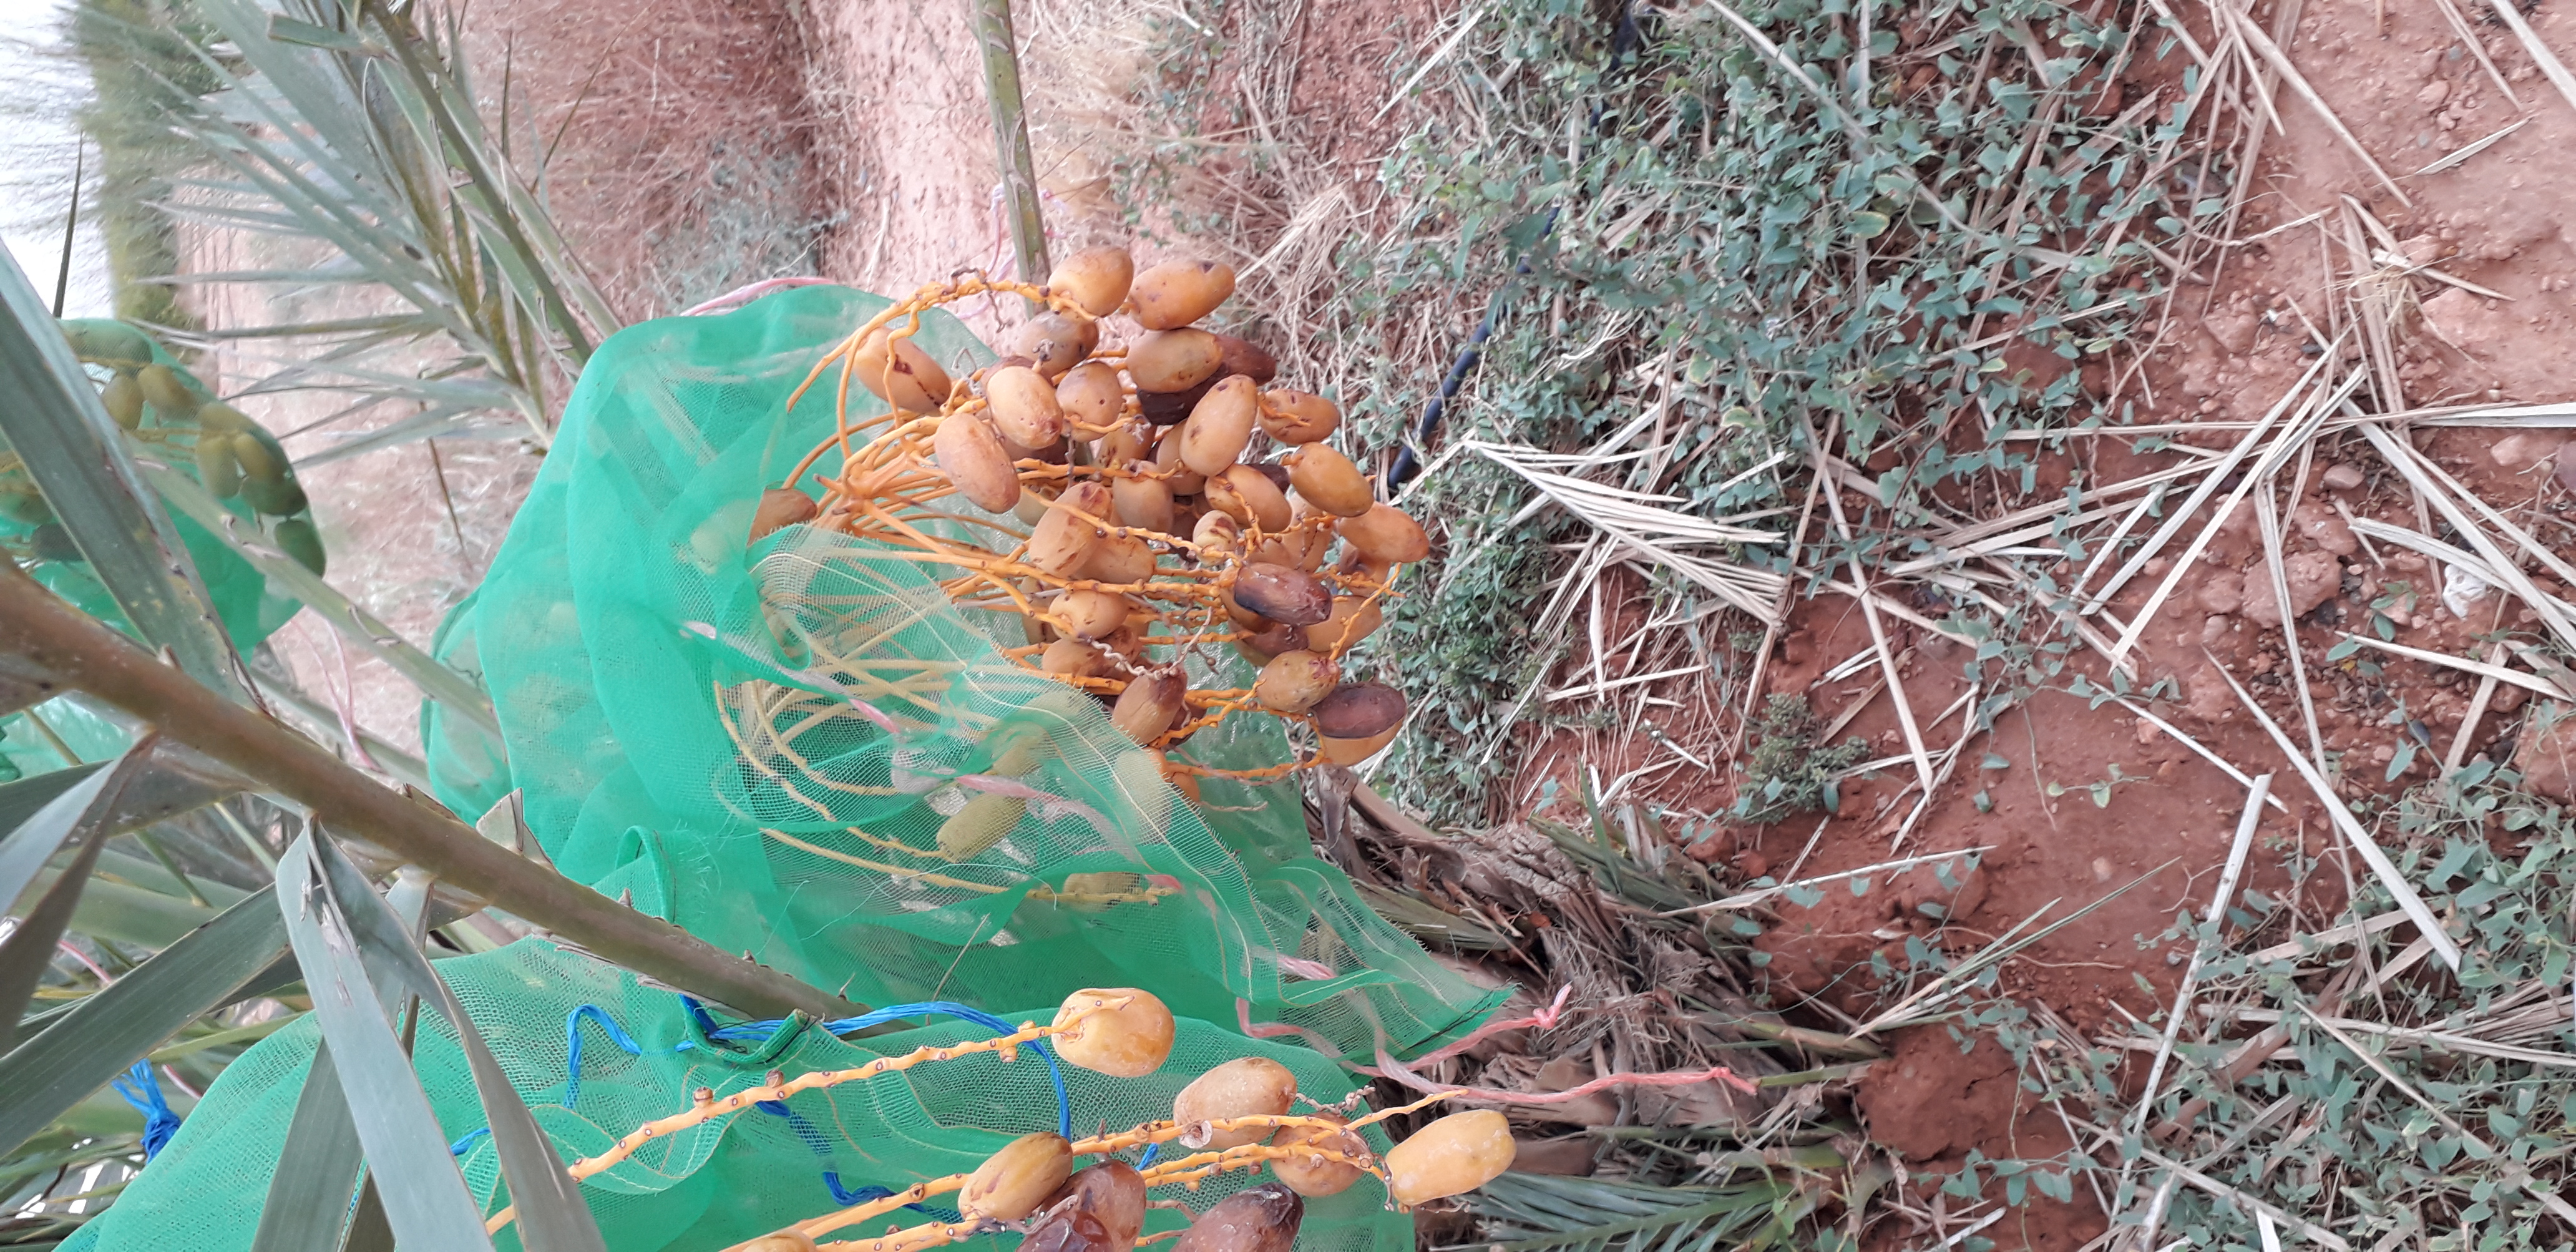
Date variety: Boumajhoul